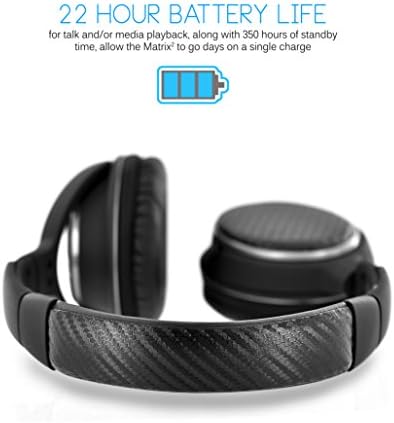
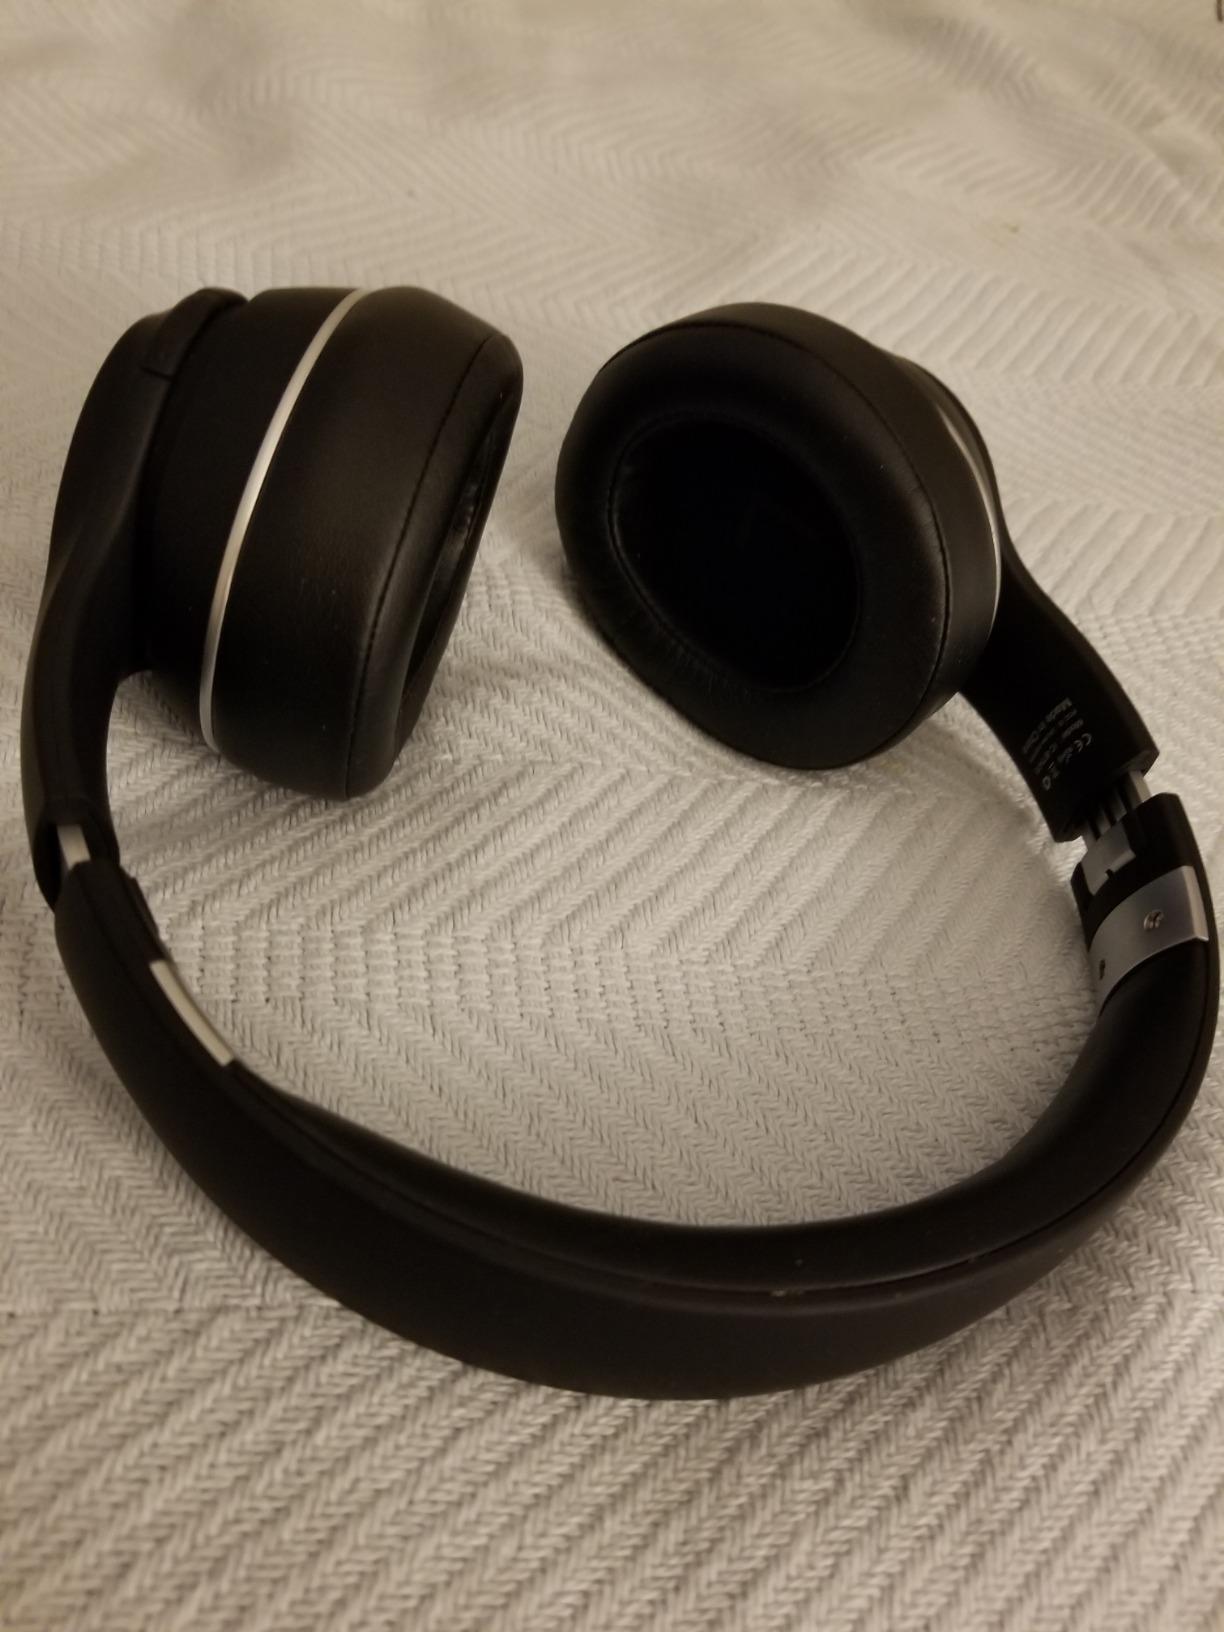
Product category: headphones
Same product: no